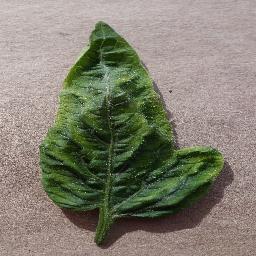
Label: Tomato___Tomato_Yellow_Leaf_Curl_Virus